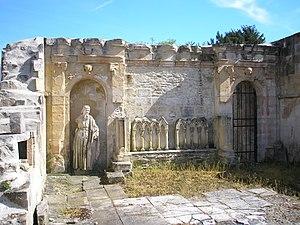
Bréville-les-Monts est une commune française, située dans le département du Calvados en région Normandie, peuplée de 655 habitants.
Cette liste regroupe une partie des monuments historiques du Calvados.
Cette liste regroupe une partie des monuments historiques du Calvados.